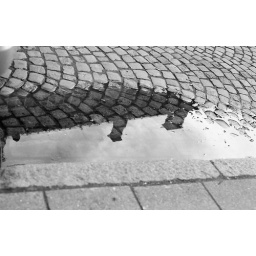
A roof reflected in the water in Thomas Angells gate